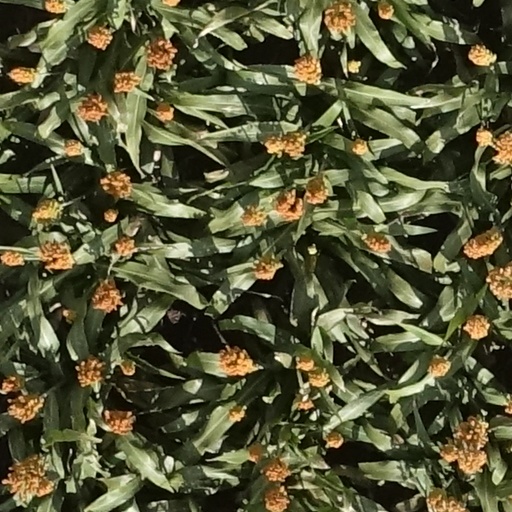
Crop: sorghum